Yettishar

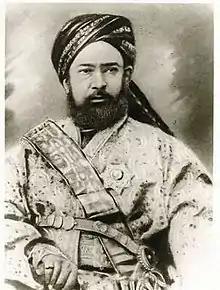
Yakub Beg

Yakub Beg was born in the town of Piskent, in the Khanate of Kokand (present-day Uzbekistan). During the Dungan Revolt, he conquered the Tarim Basin and enthroned himself as the ruler of Yettishar when the Chinese were expelled from the region in 1864. During his short-lived reign, Yakub Beg entered into relations with the British and Russian Empires, and signed respective treaties with each. However, he failed to receive meaningful assistance from the two great powers when he was in need of their support against the Qing.